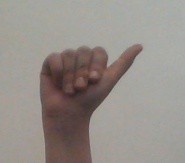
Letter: dhad